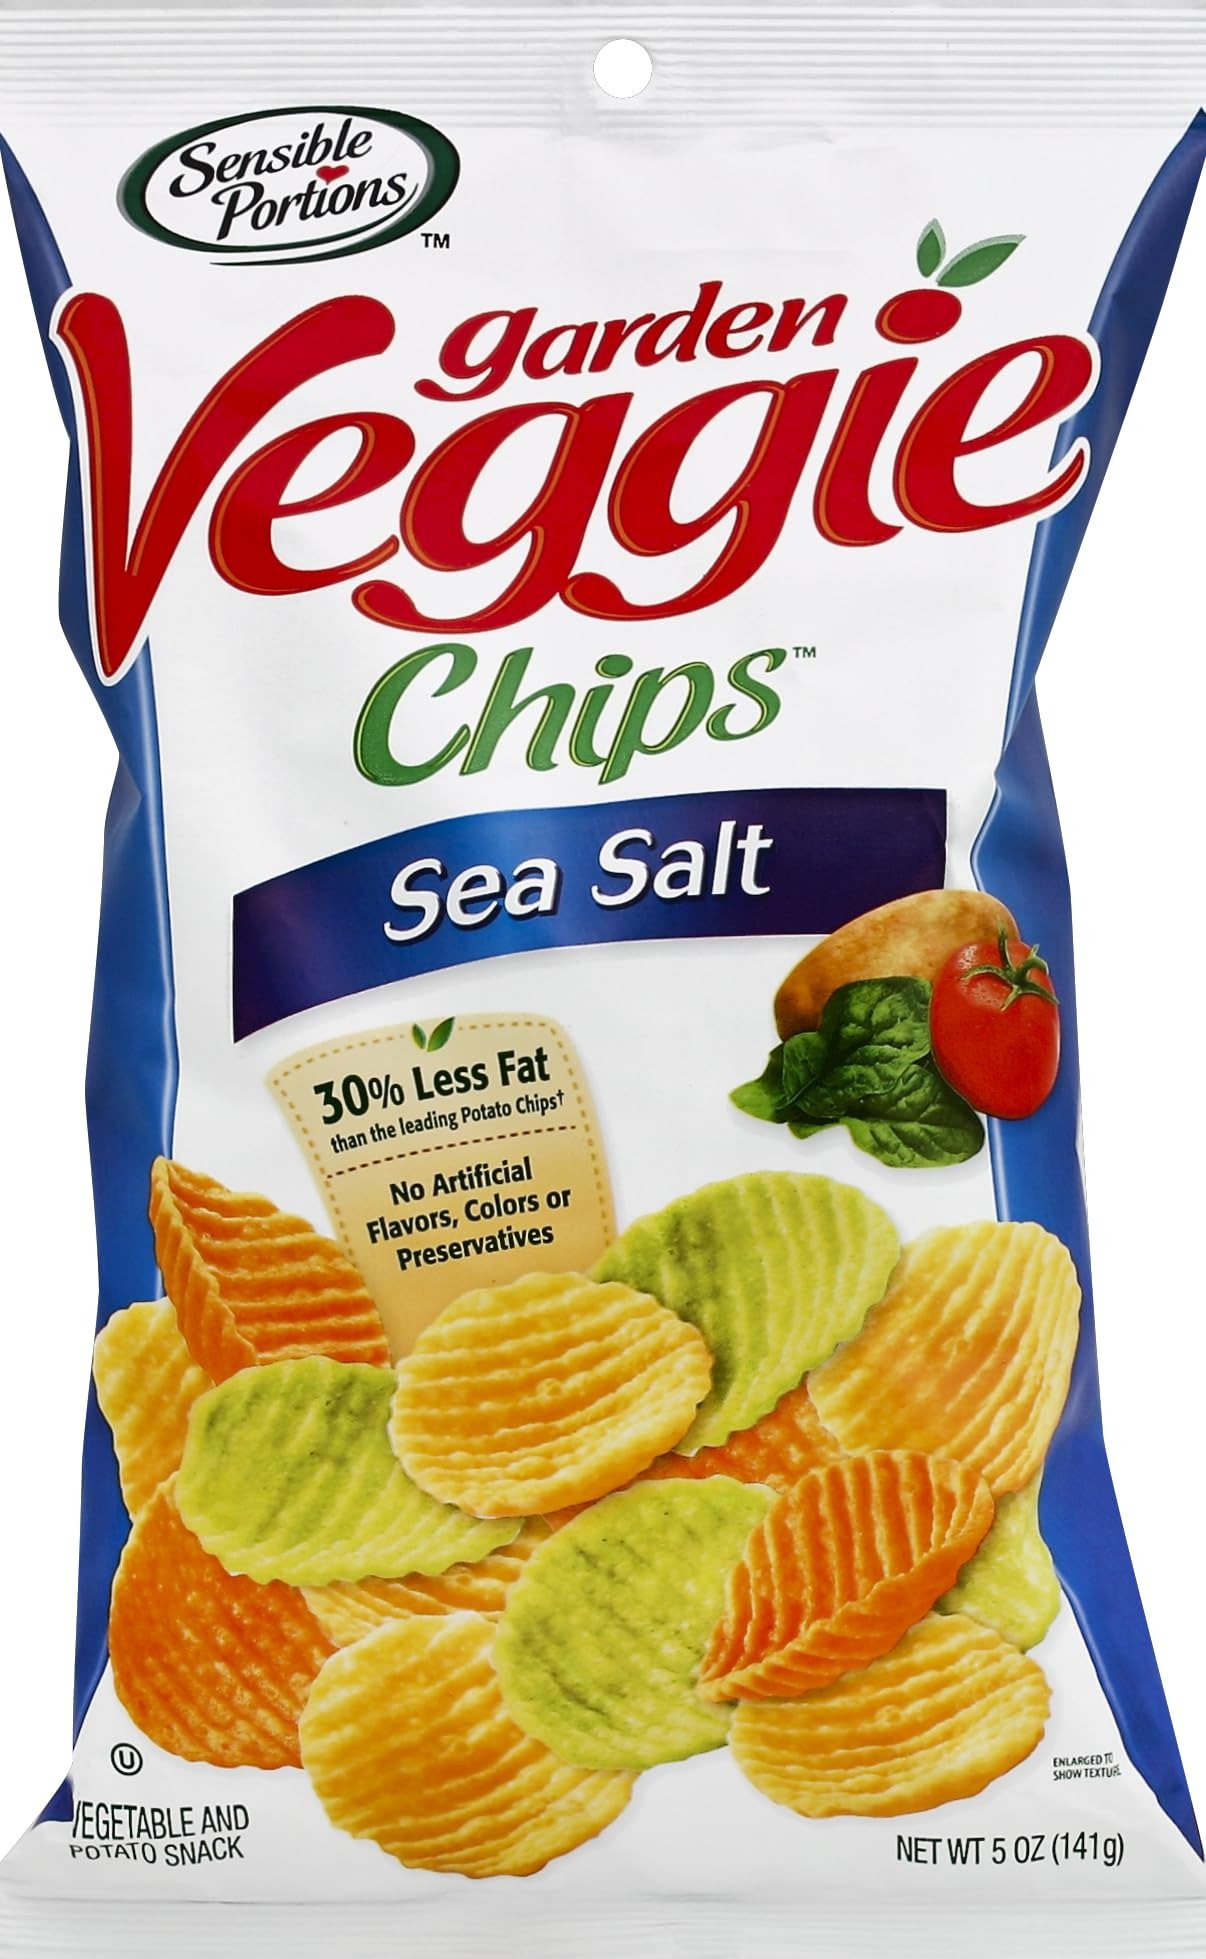
Item Name: Sensible Portions Garden Veggie Chips, Sea Salt, 5 oz.
Bullet Point 1: One 5 oz. bag of Sea Salt Garden Veggie Chips
Bullet Point 2: Made with garden-grown potatoes and vegetables
Bullet Point 3: 30% less fat than the leading brand of potato chips*
Bullet Point 4: 0mg cholesterol and 0g trans fat per serving
Bullet Point 5: Certified Kosher and gluten-free
Value: 5.0
Unit: ounce

Price: 17.405